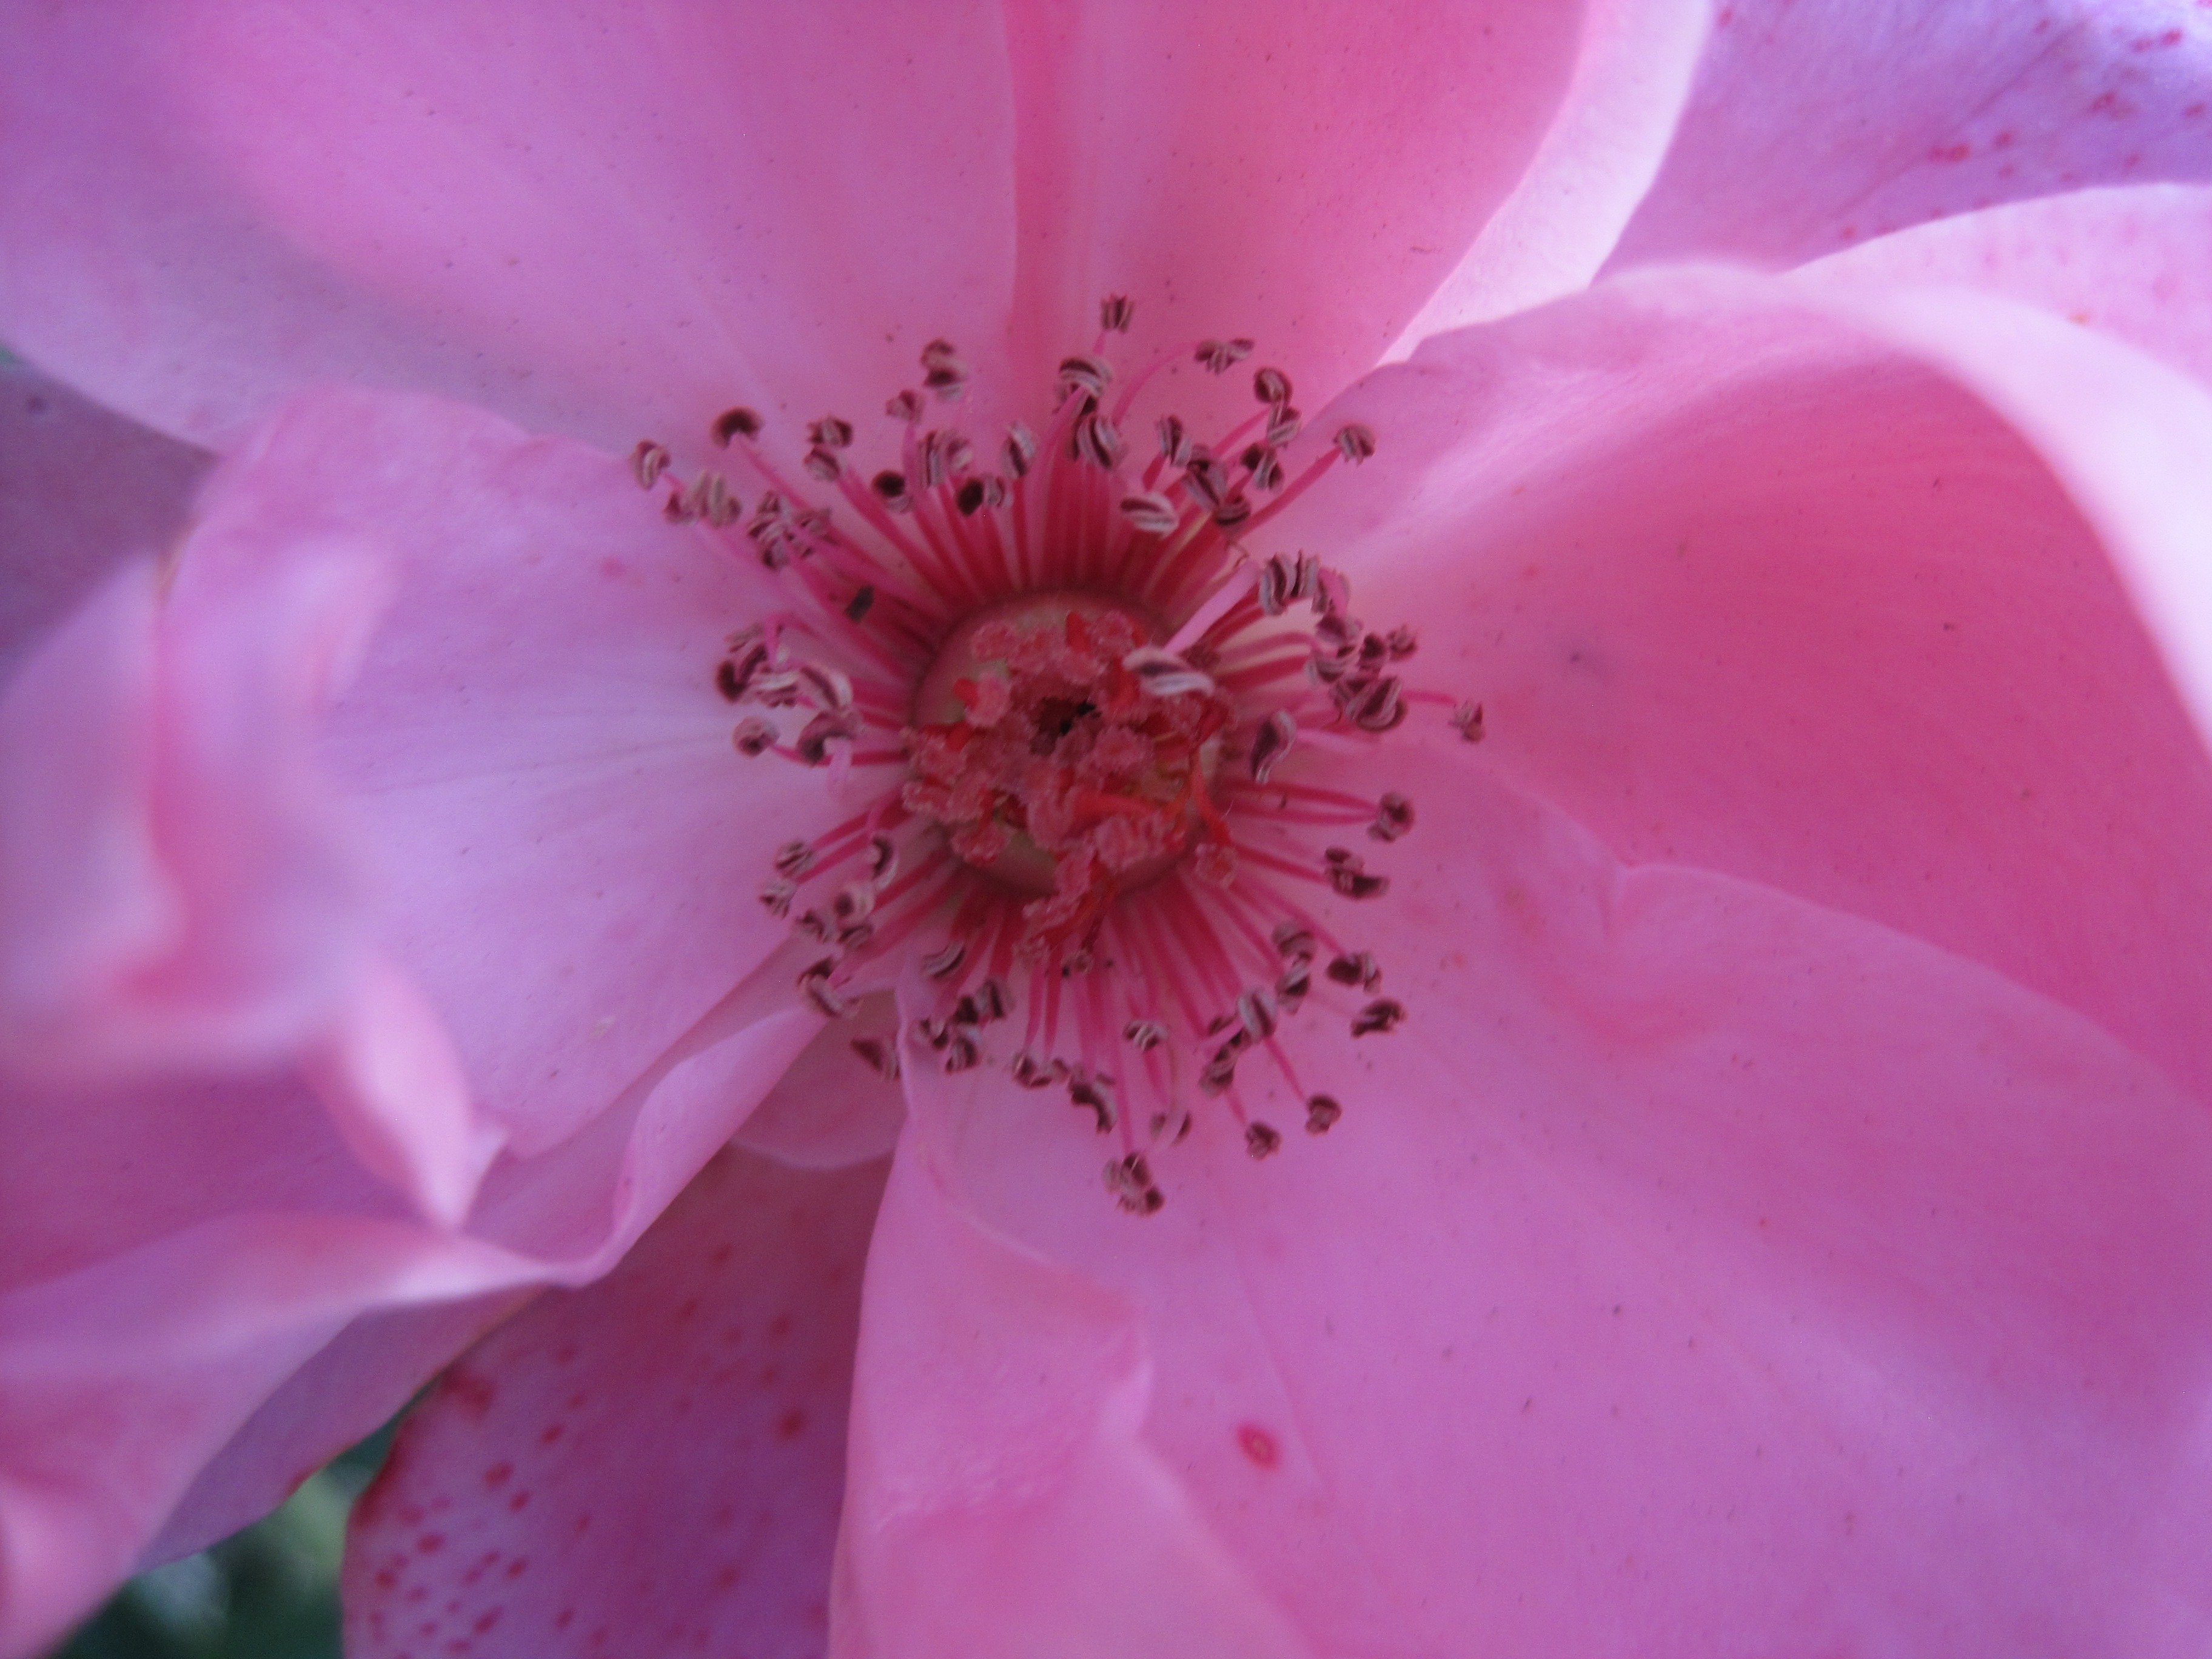
blossom, plant, flower, petal, bloom, rose, pollen, spring, pink, flora, cherry blossom, close up, stamen, soft, centre, delicate, macro photography, flowering plant, rose family, dainty, herbaceous plant, computer wallpaper, pink family, garedn